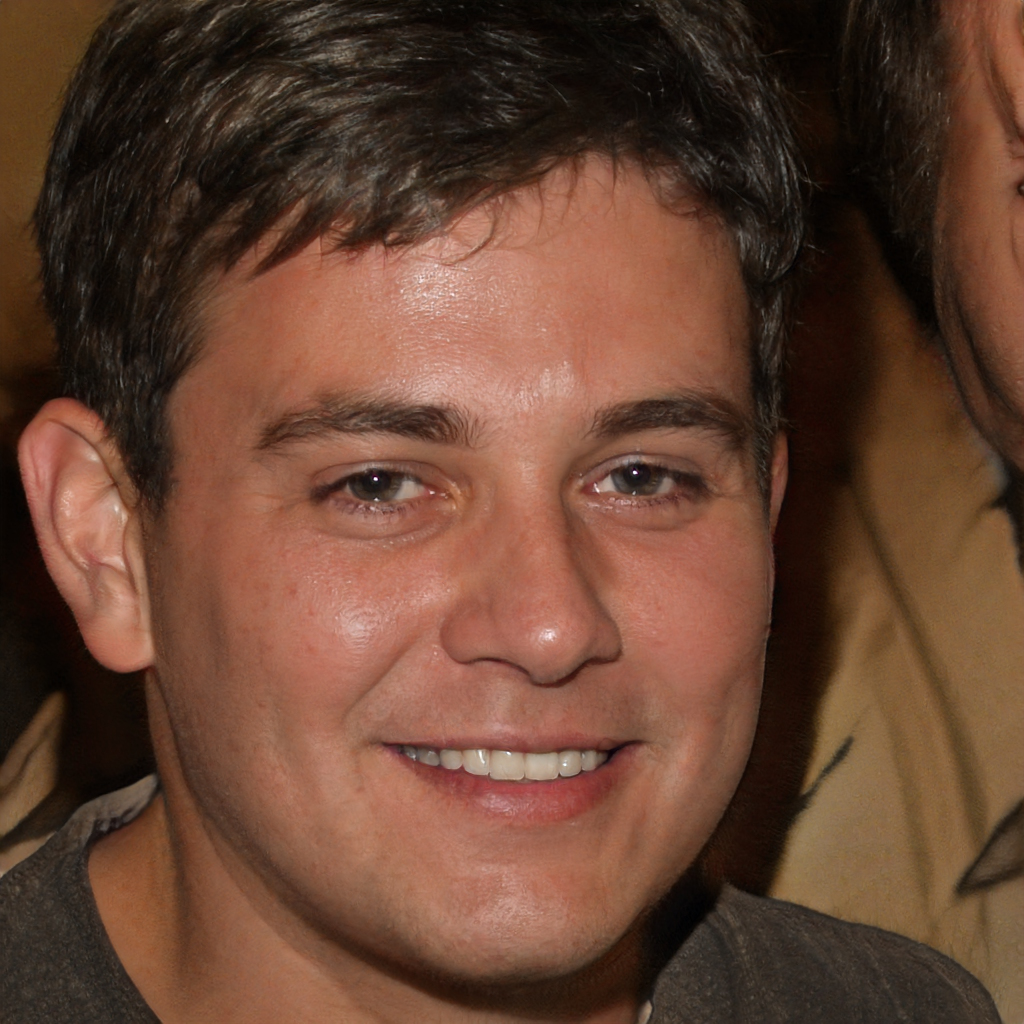
Gender: Male